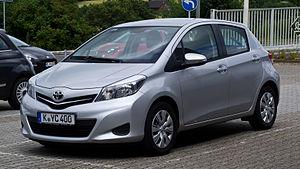
Une citadine polyvalente, est une automobile du segment B, légèrement plus grande et plus puissante qu'une petite citadine mais plus petite qu'une berline compacte. Ces voitures offrent généralement un niveau de confort satisfaisant pour les trajets routiers tout en restant bien adaptées à la circulation urbaine. Cette catégorie est apparue dans les années 1970 avec des modèles d'une longueur de l'ordre de 3,50 m. Aujourd'hui, leur longueur est plutôt de l'ordre de 3,90 m en versions 2 volumes. Le terme de polyvalente est justifié par l'accroissement de la taille moyenne de ce type de véhicule, se rapprochant des compactes. En Amérique du Nord, on parle de sous-compacte. Ces modèles sont les plus populaires dans de nombreux pays d'Europe, France et Italie en tête mais pas en Allemagne ou en Espagne où les compactes sont davantage représentées. Elles ont toutes 5 places.